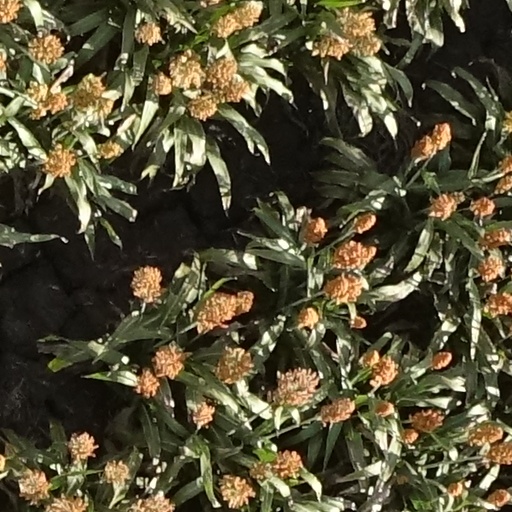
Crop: sorghum